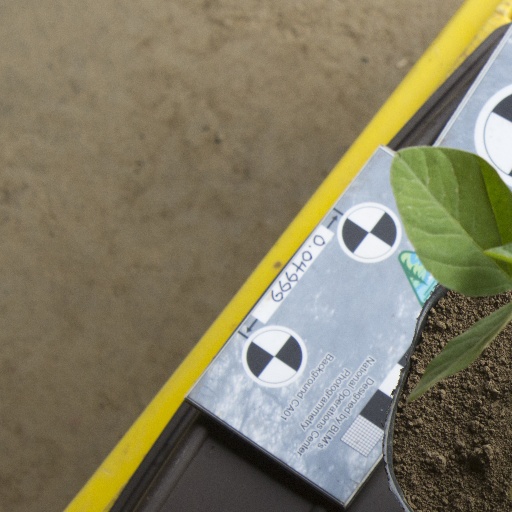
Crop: soybean